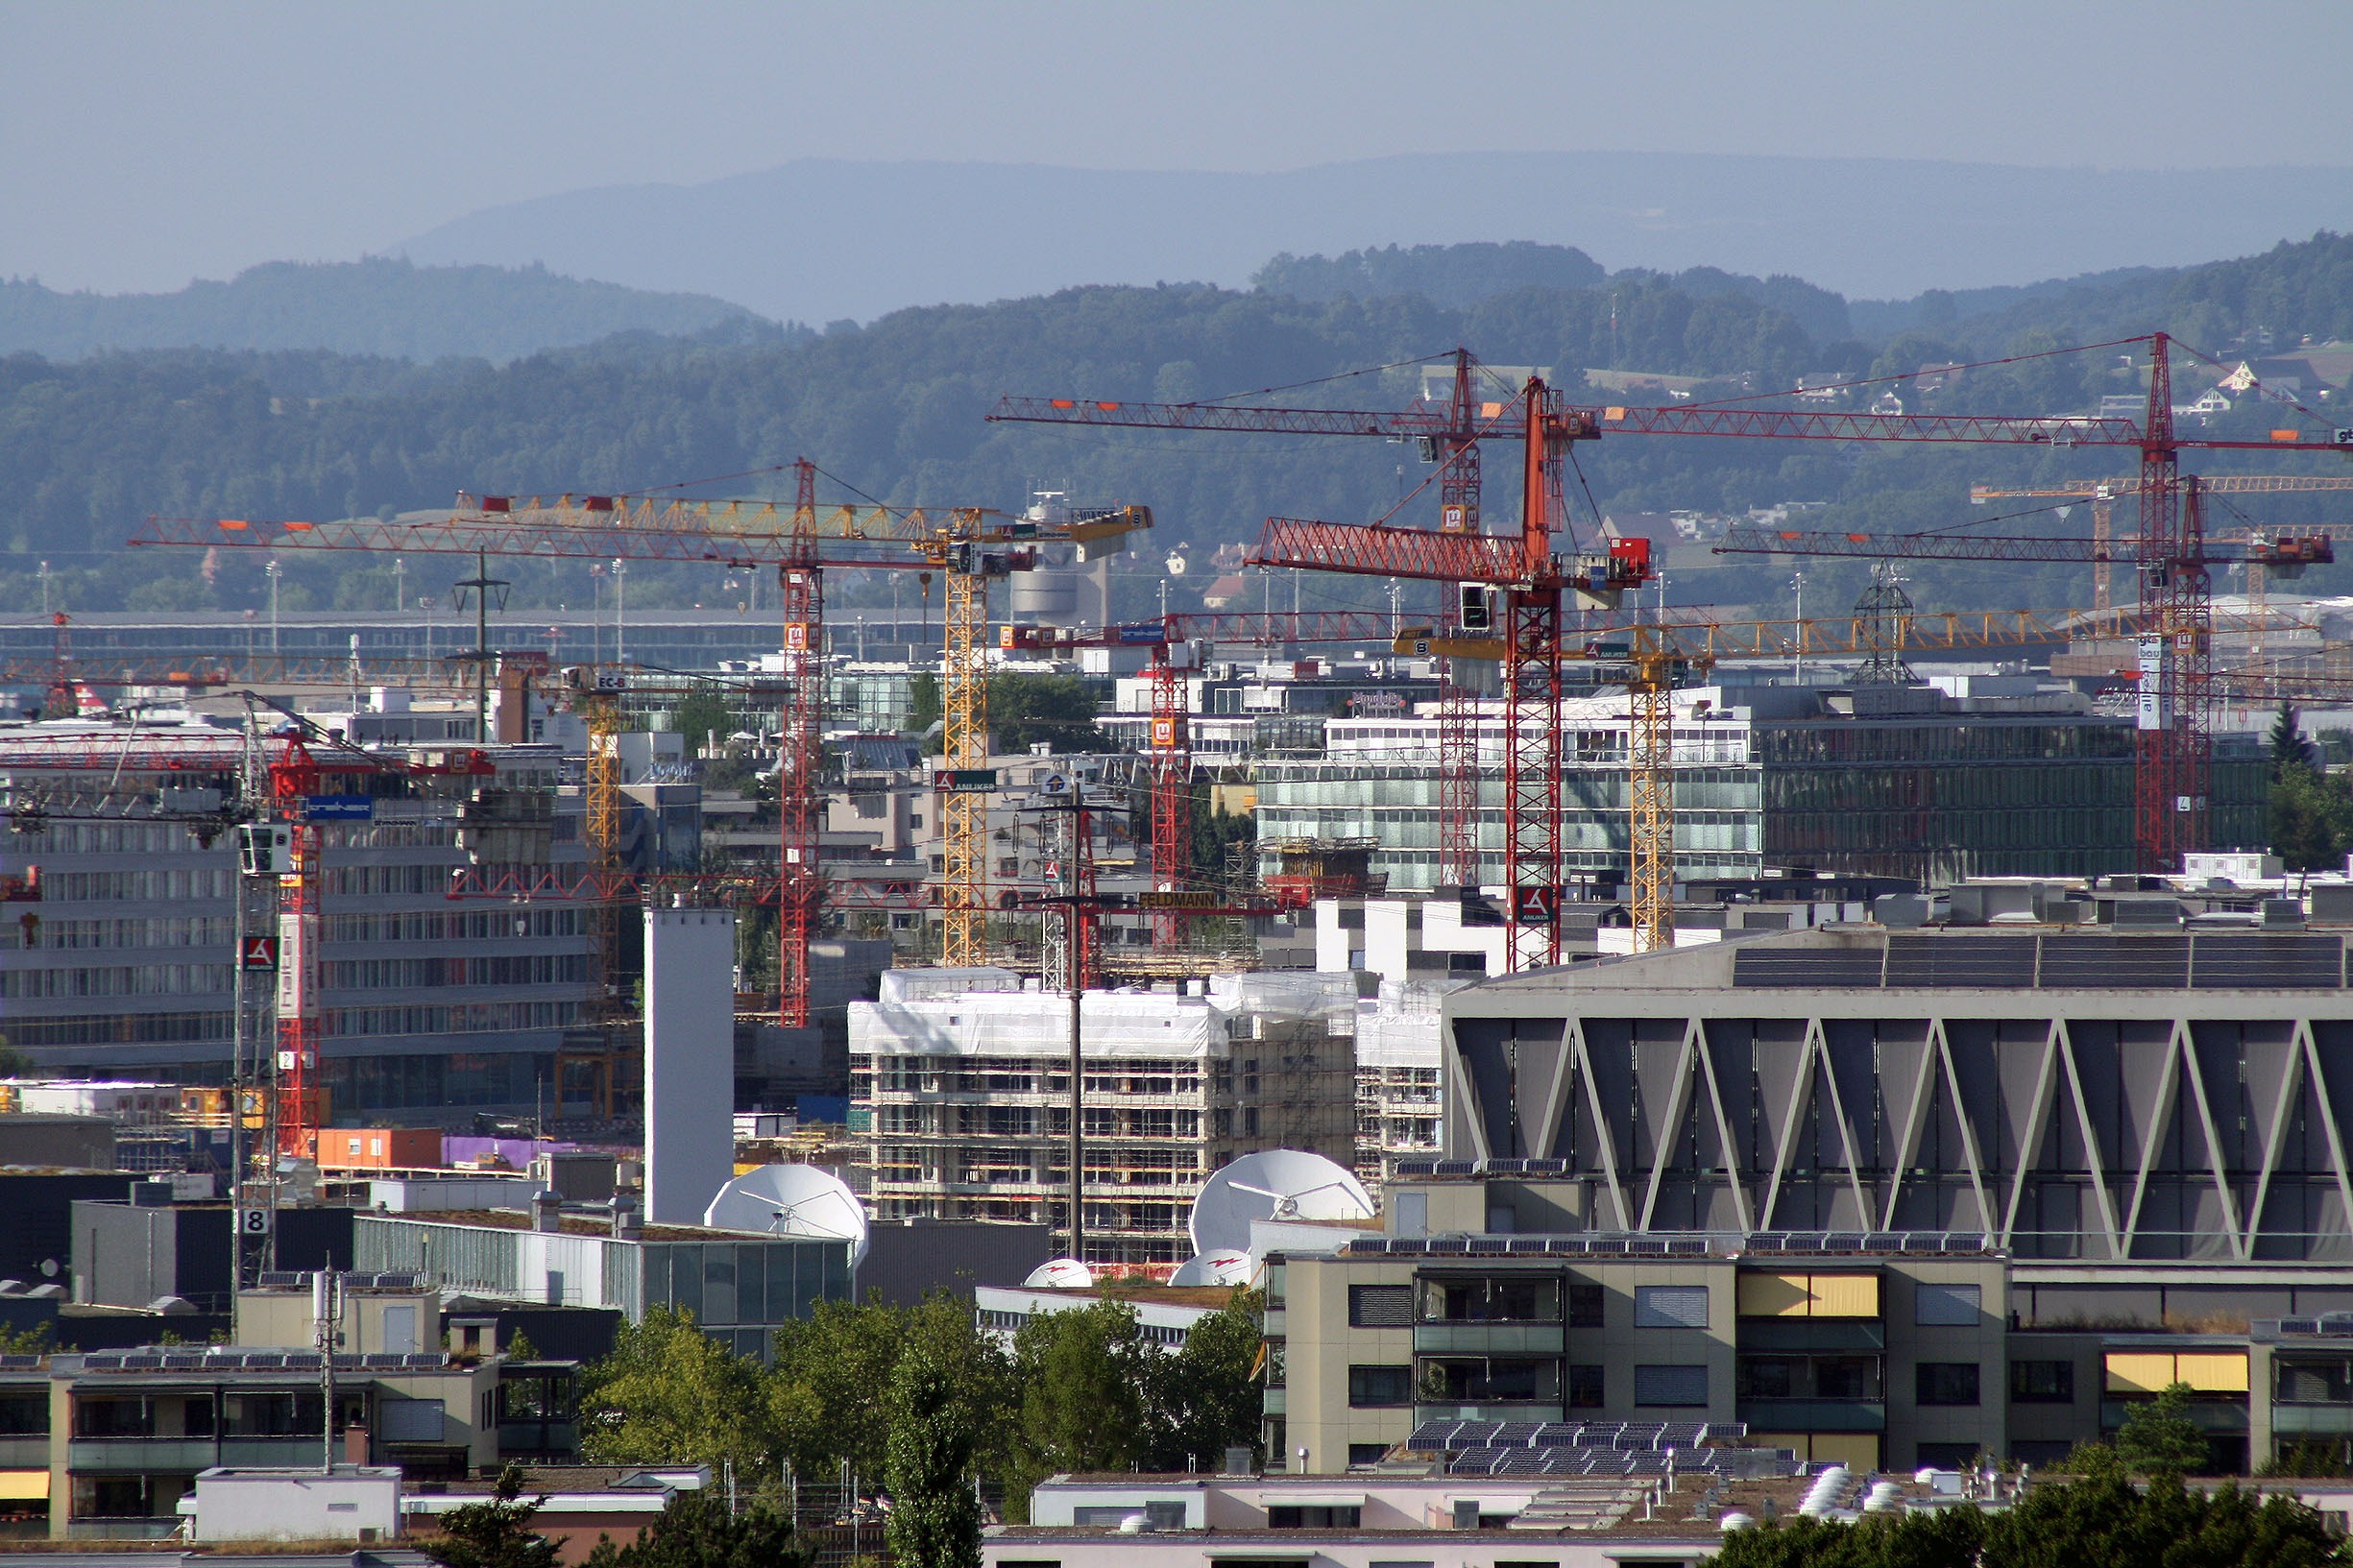
structure, skyline, building, city, skyscraper, urban, cityscape, downtown, transport, construction, vehicle, harbor, port, stadium, district, arena, infrastructure, zurich, cranes, aerial photography, urban area, sport venue, outdoor structure, oerlikon, construction sites